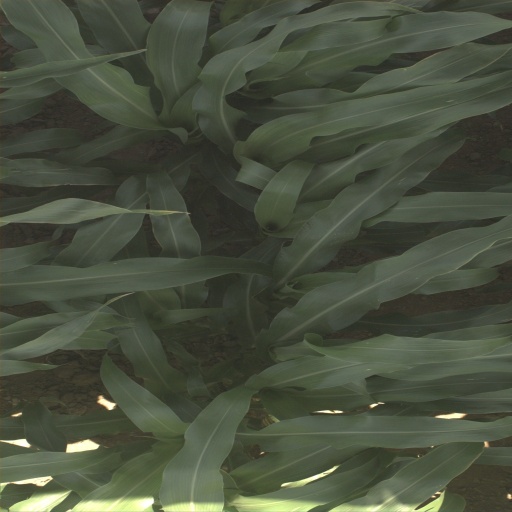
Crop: sorghum